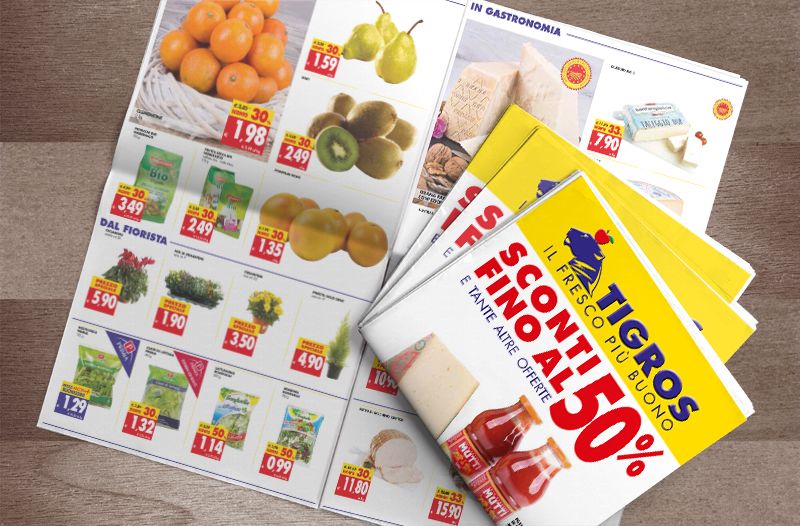
Waste category: paper